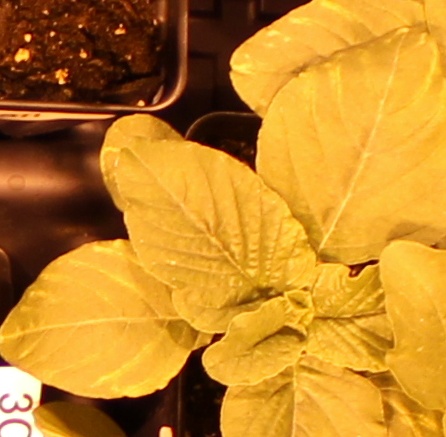
Label: Redroot Pigweed